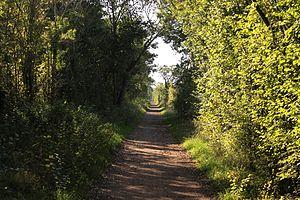
Voie verte sur la rive droite de l'Orne à Amfreville (Calvados)